Bombe

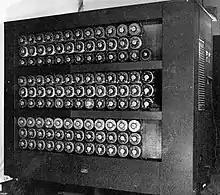
A wartime picture of a Bletchley Park Bombe

The bombe was an electro-mechanical device used by British cryptologists to help decipher German Enigma-machine-encrypted secret messages during World War II. The US Navy and US Army later produced their own machines to the same functional specification, albeit engineered differently both from each other and from Polish and British bombes.